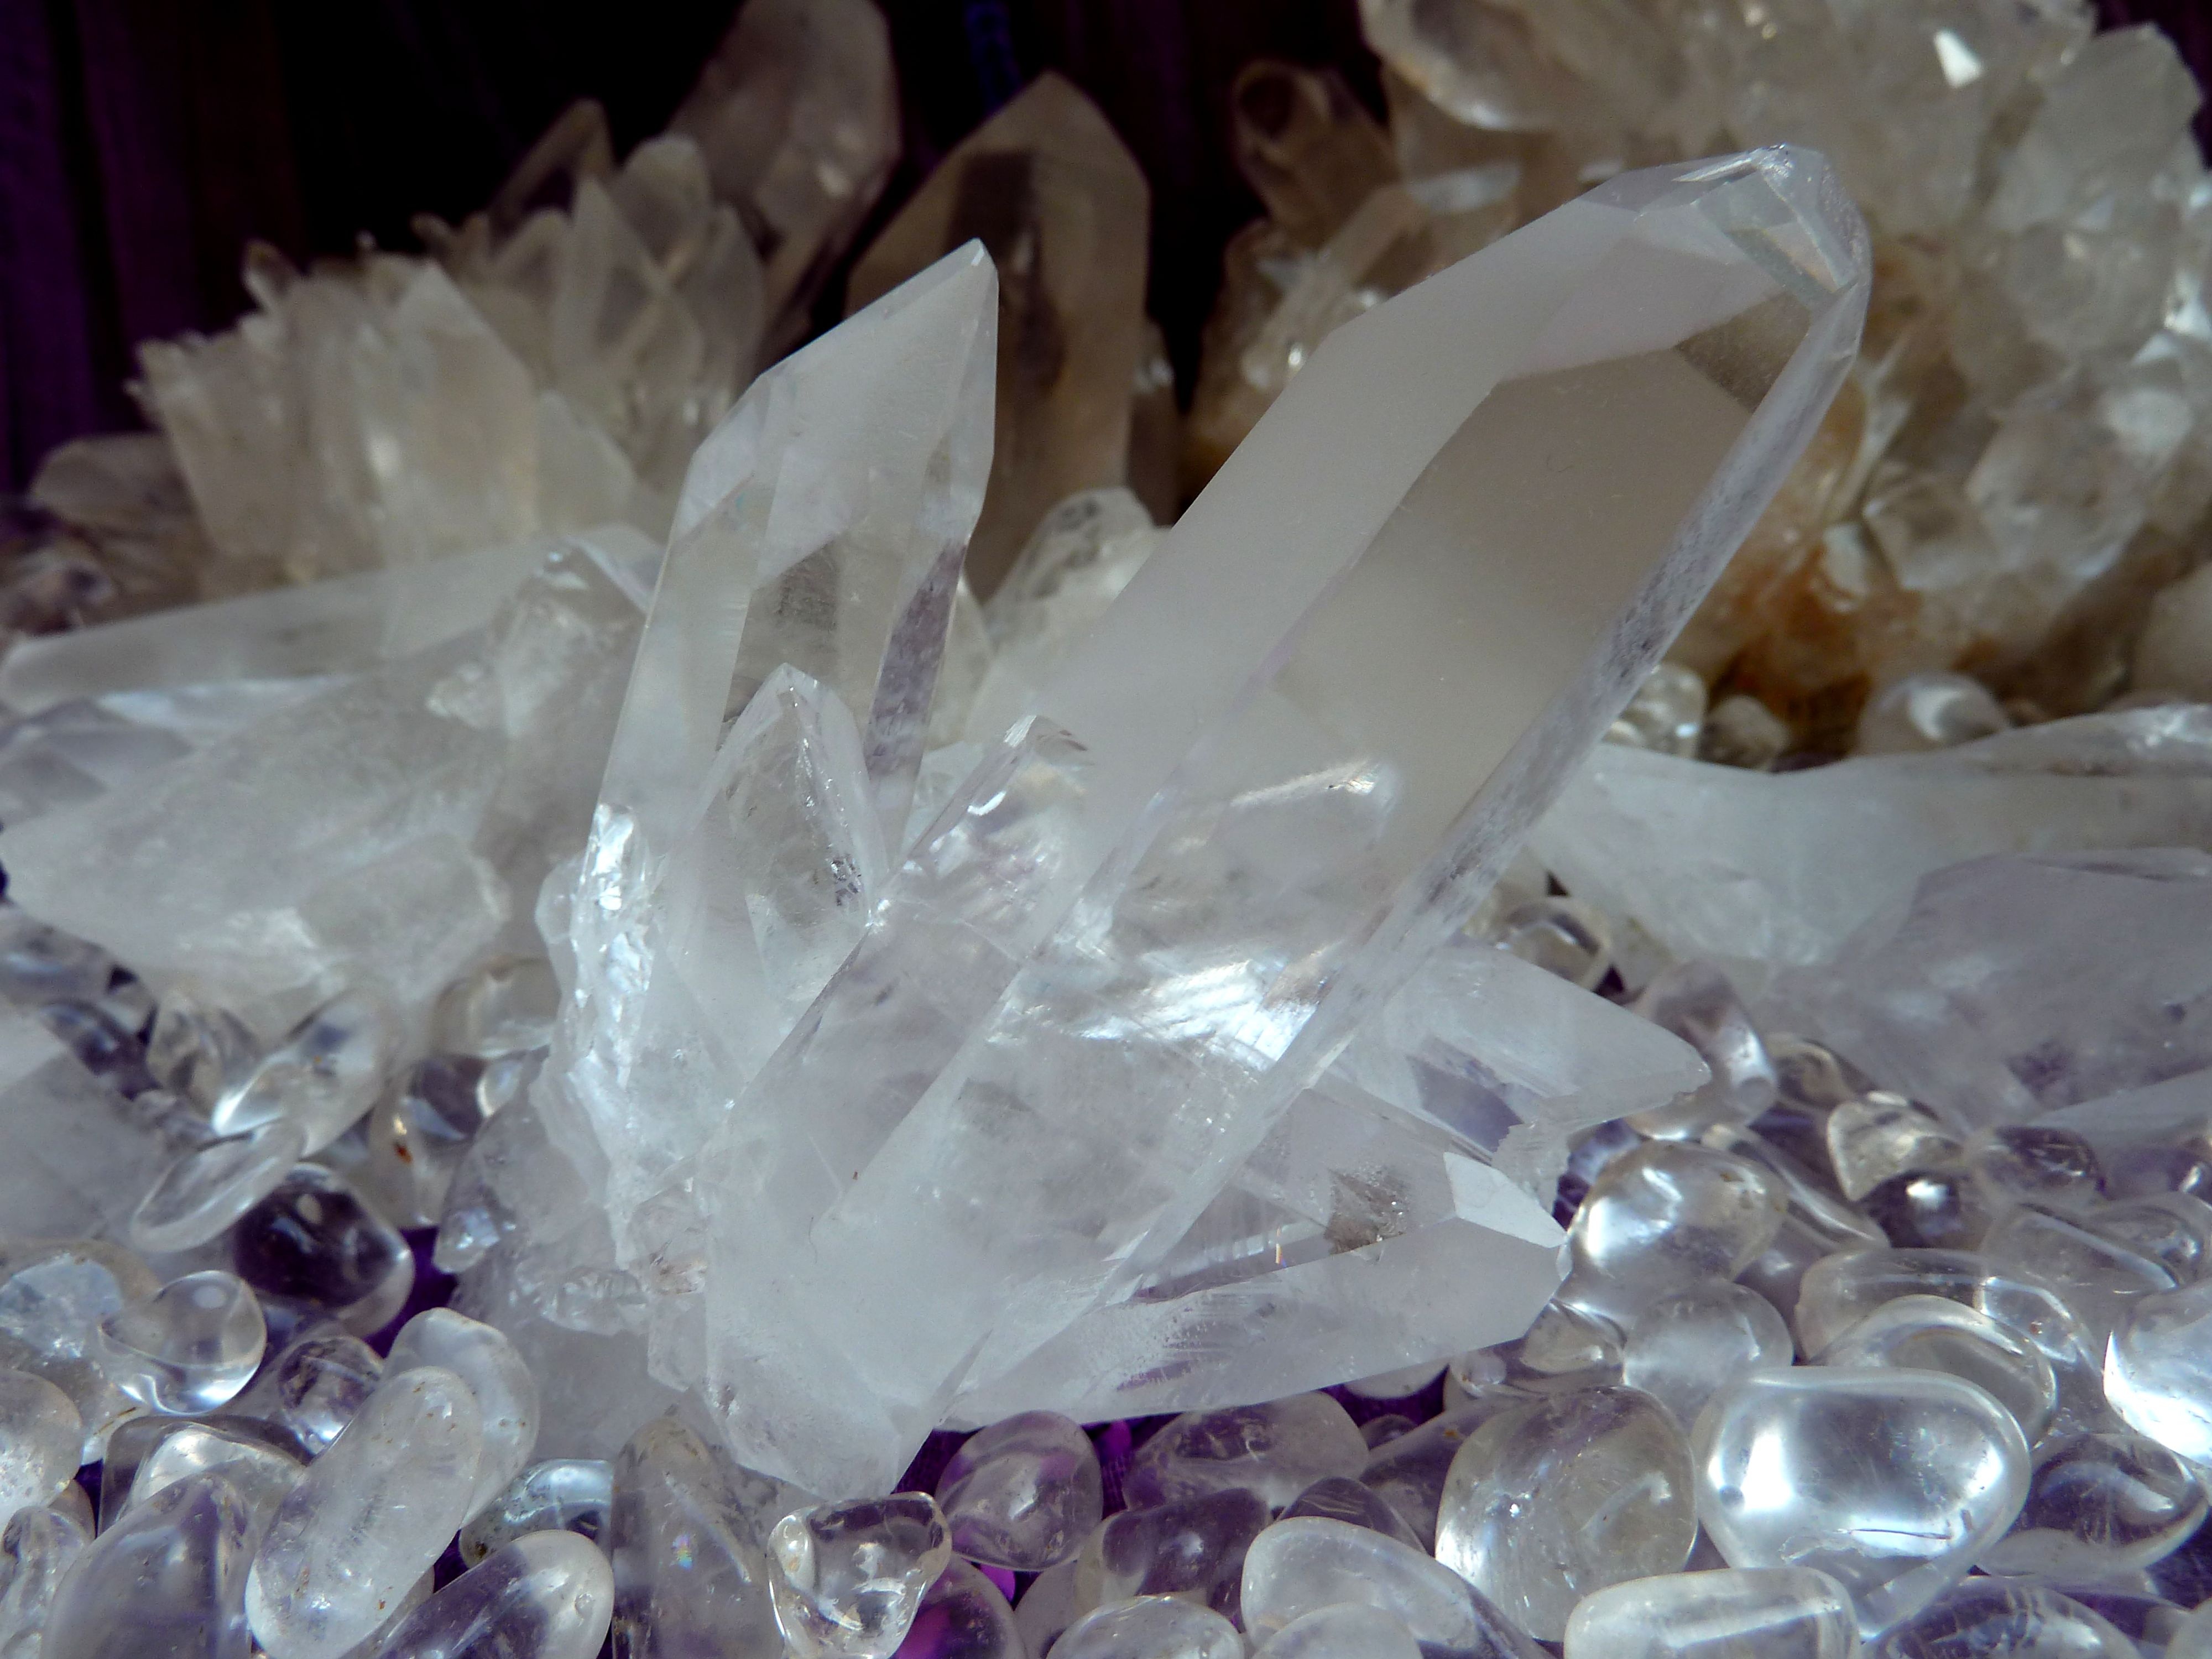
nature, flower, petal, stone, decoration, medicine, deco, transparent, jewellery, rocks, art, translucent, decorative, bright, beauty, gem, ore, crystal, late, bless you, shimmer, glassy, gemstone, mineral, quartz, decorate, rock crystal, healing stone, gem top, semi precious stone, valuable, naturopathy, clear to white, partly cloudy spotty, protective stone, gem buyer, chunks of precious stones, fashion accessory